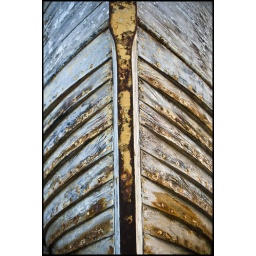
The front of a old wooden fishing boat in the Reykjavik harbour. These wooden fishing boats are becomming fewer and fewer.